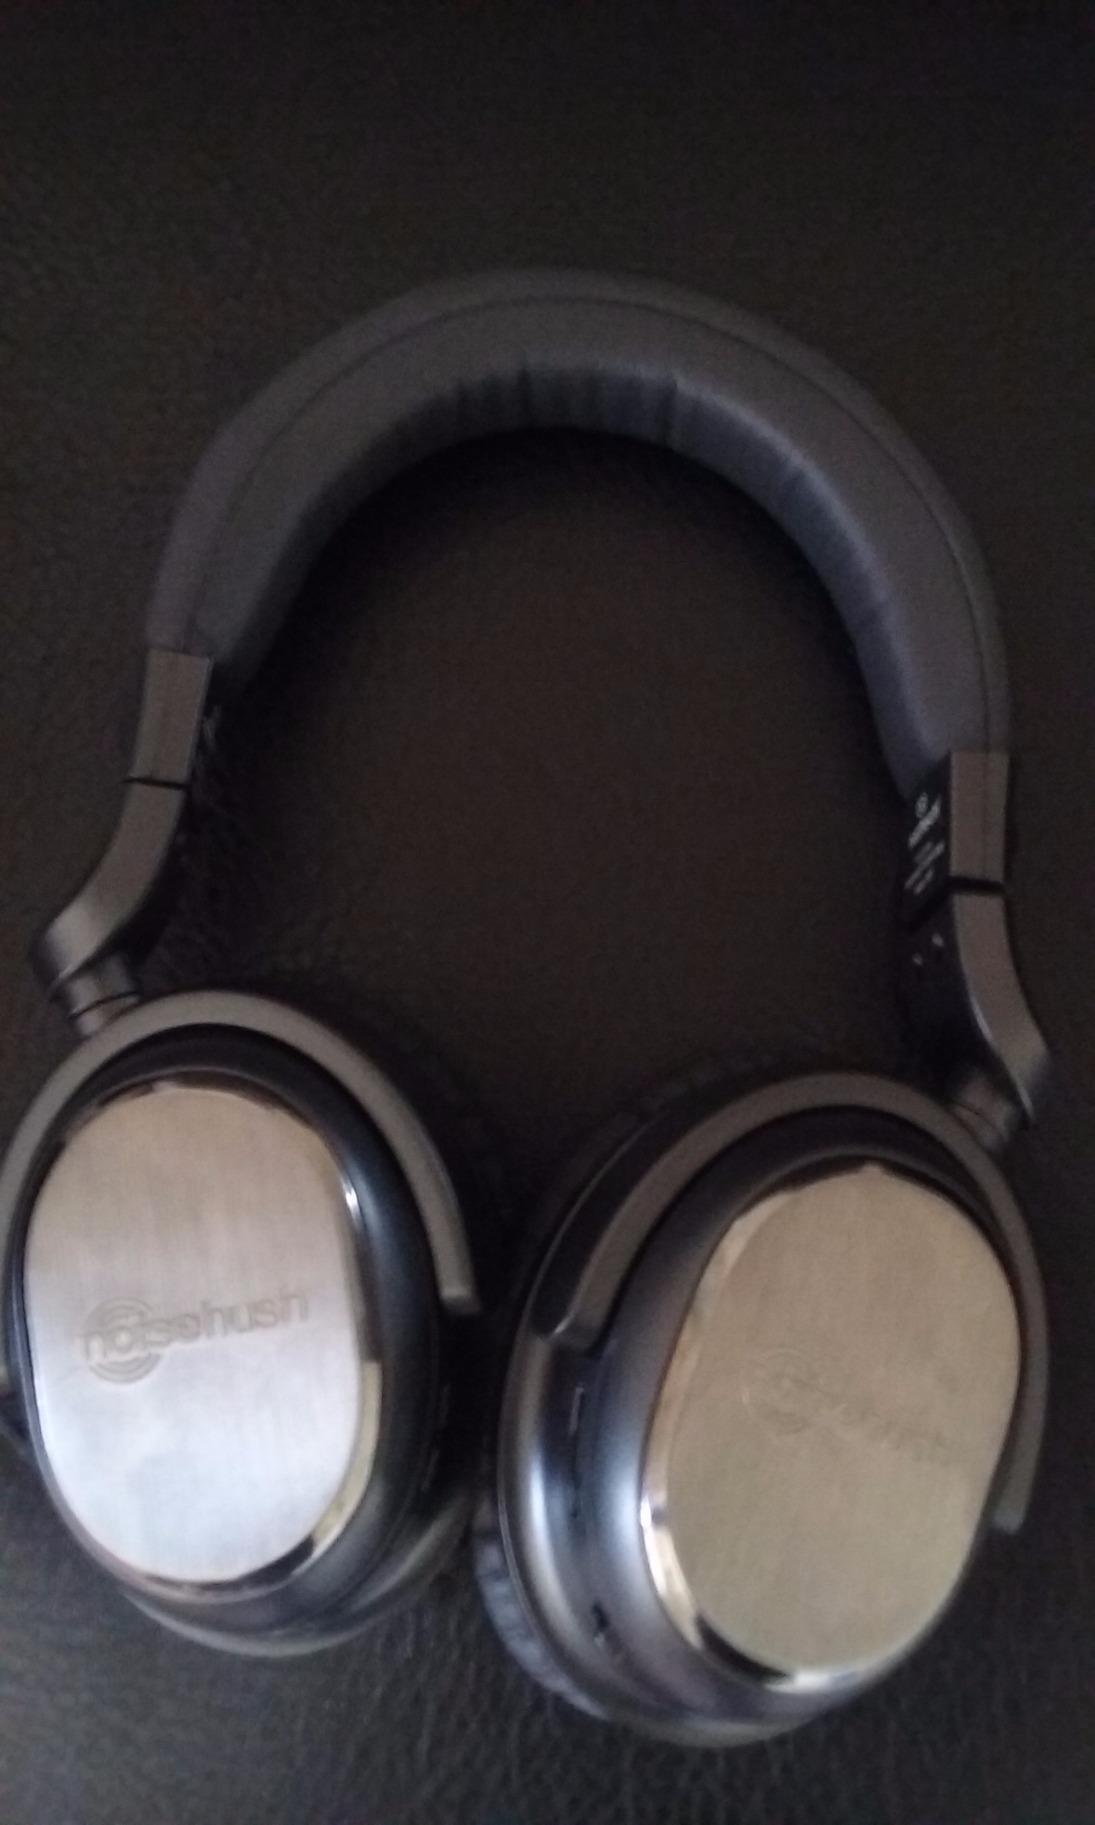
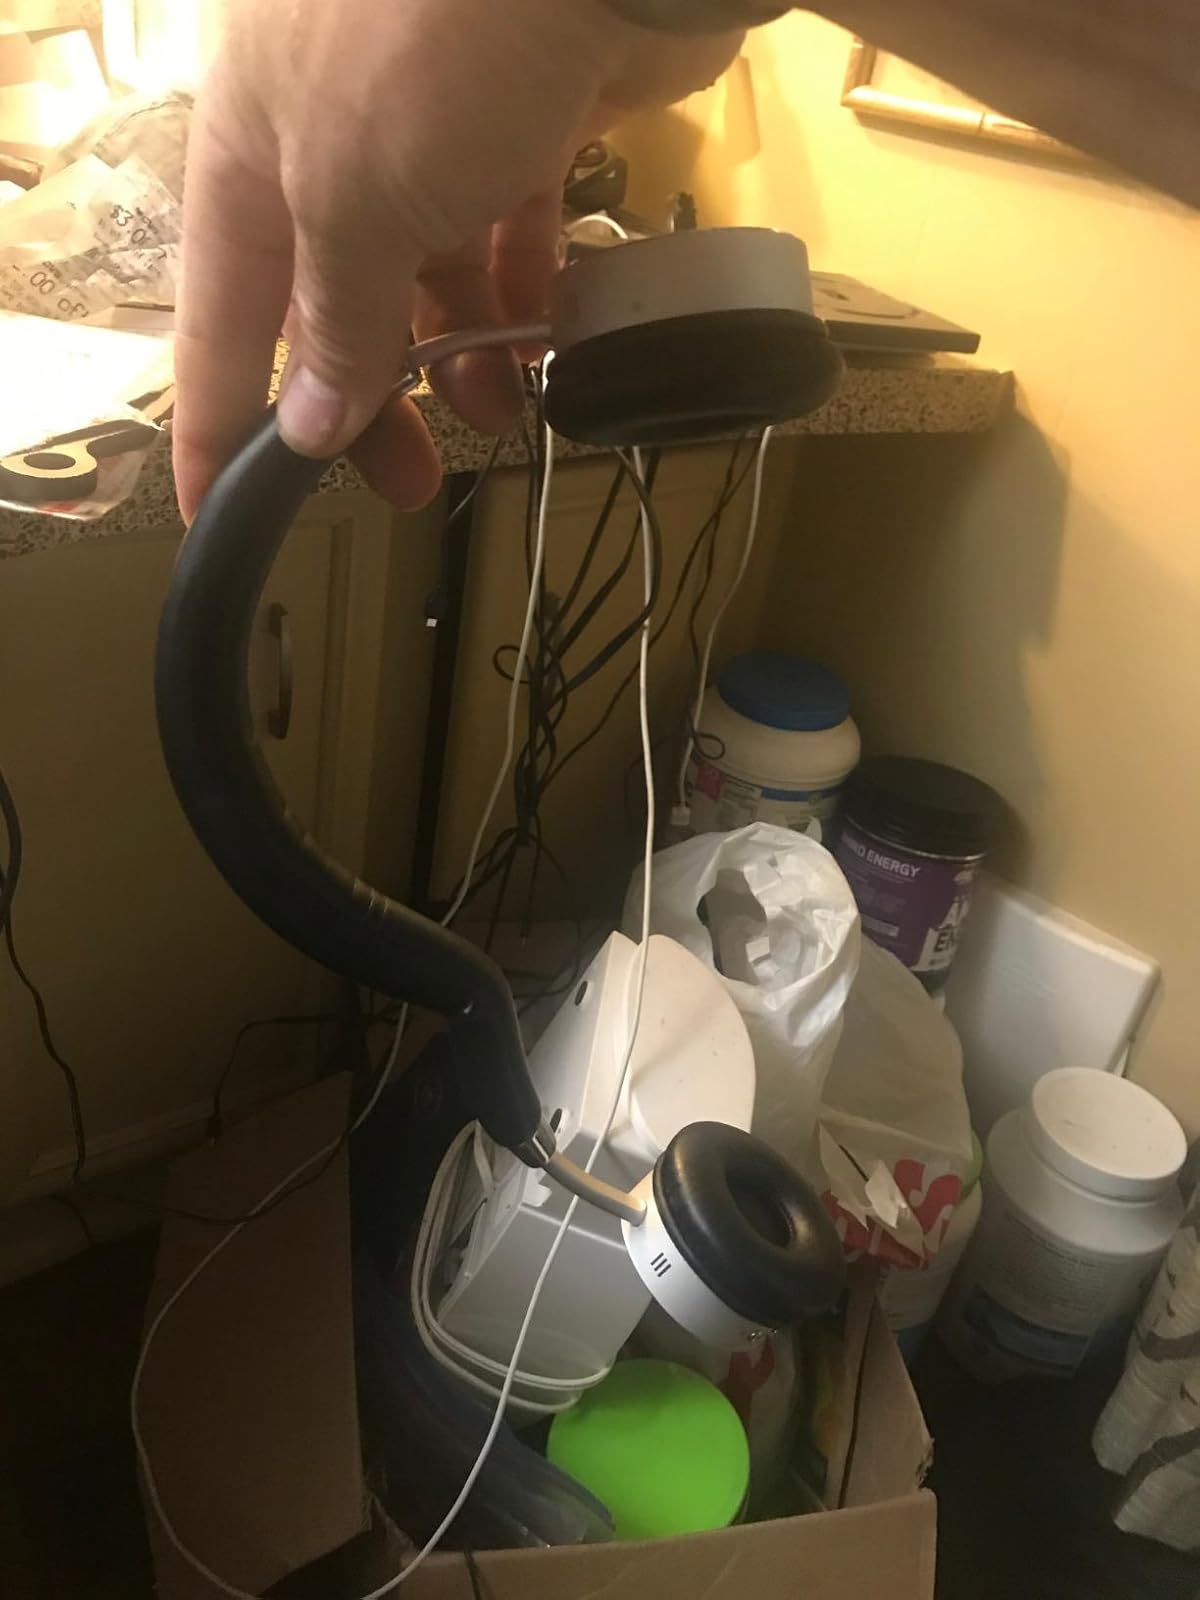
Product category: headphones
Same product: no